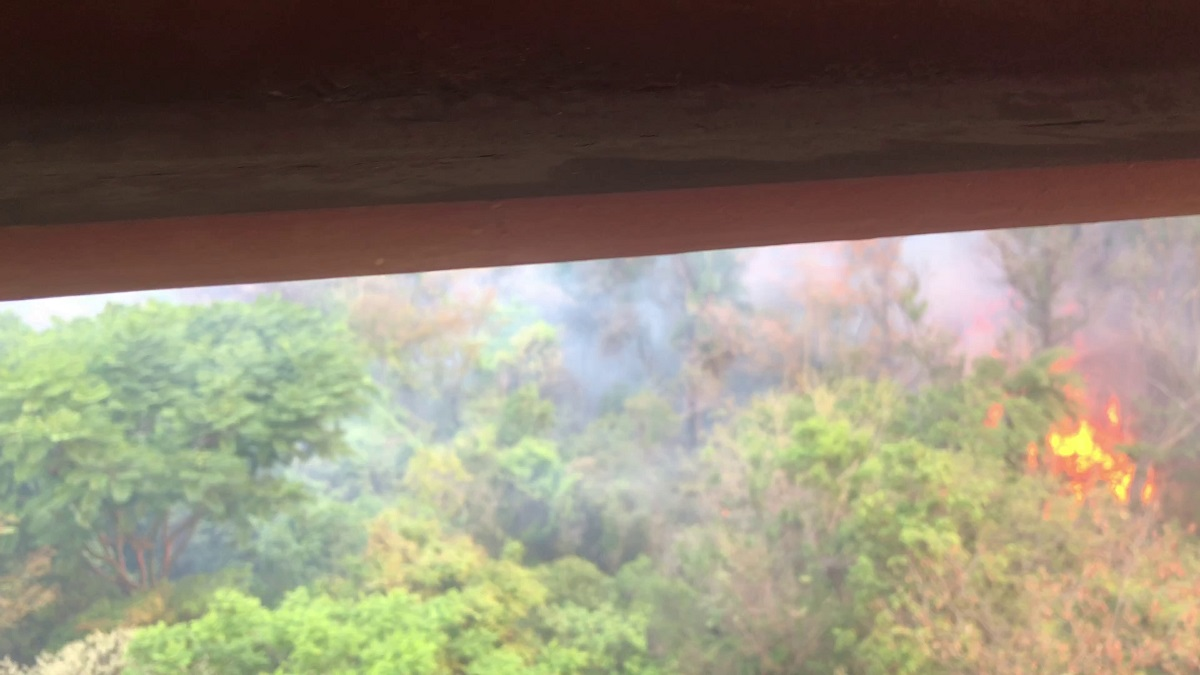
Fire: yes
Smoke: no